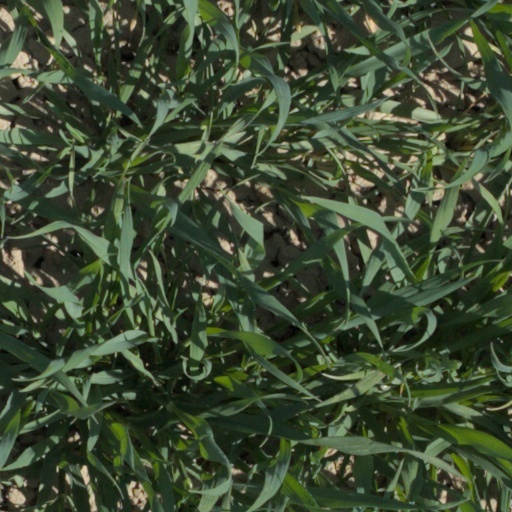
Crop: wheat